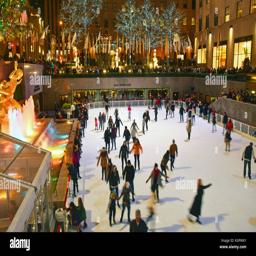
locals and visitors skate under tourist attraction in new